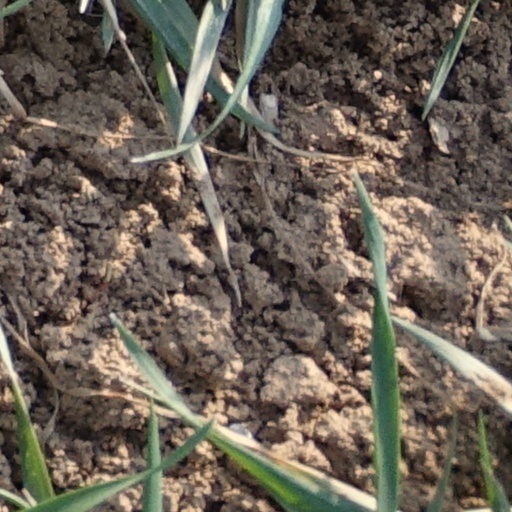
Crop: wheat